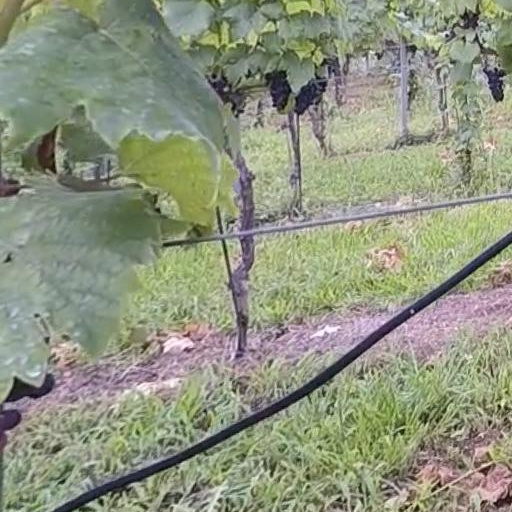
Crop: grape